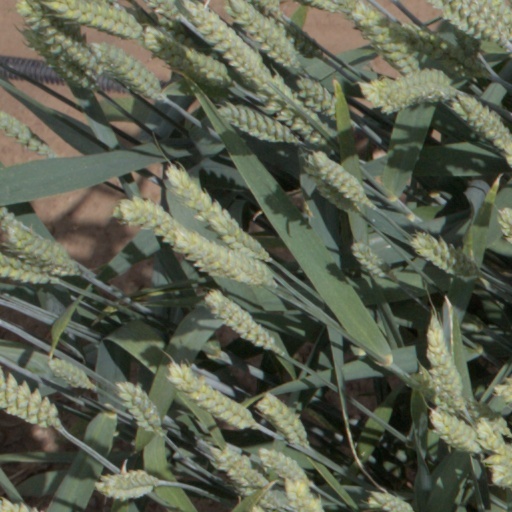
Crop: wheat